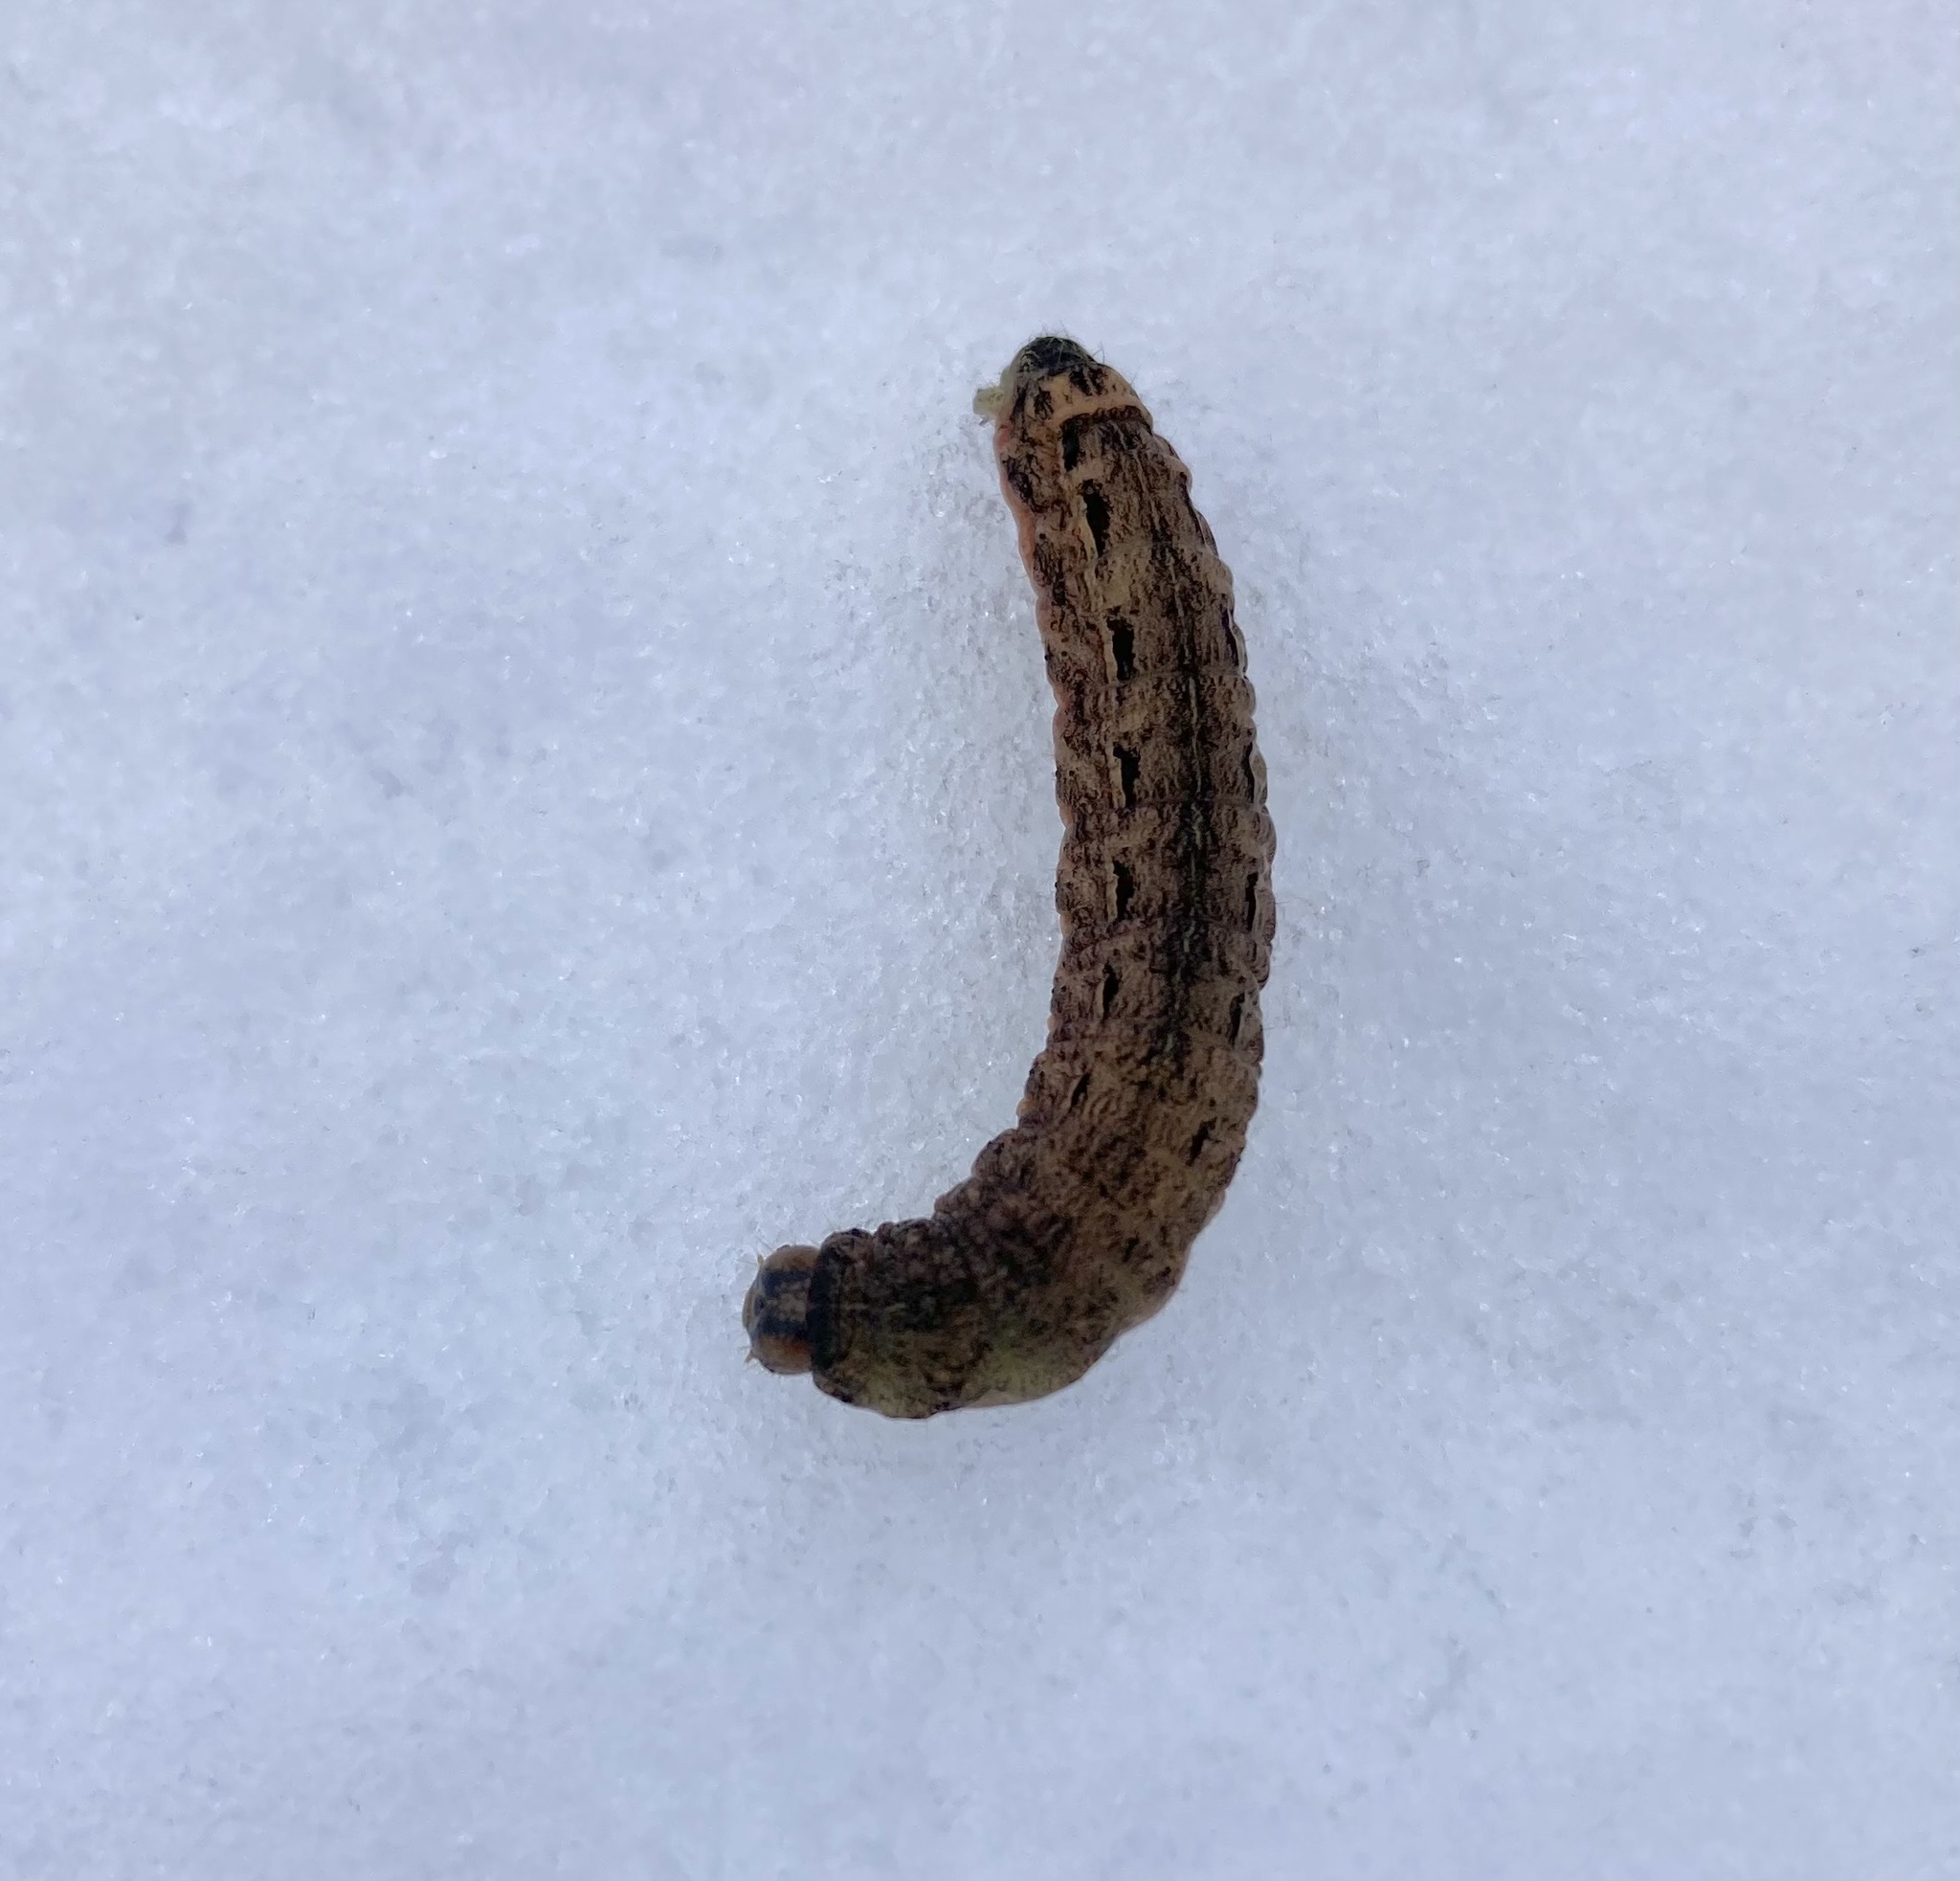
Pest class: cutworms